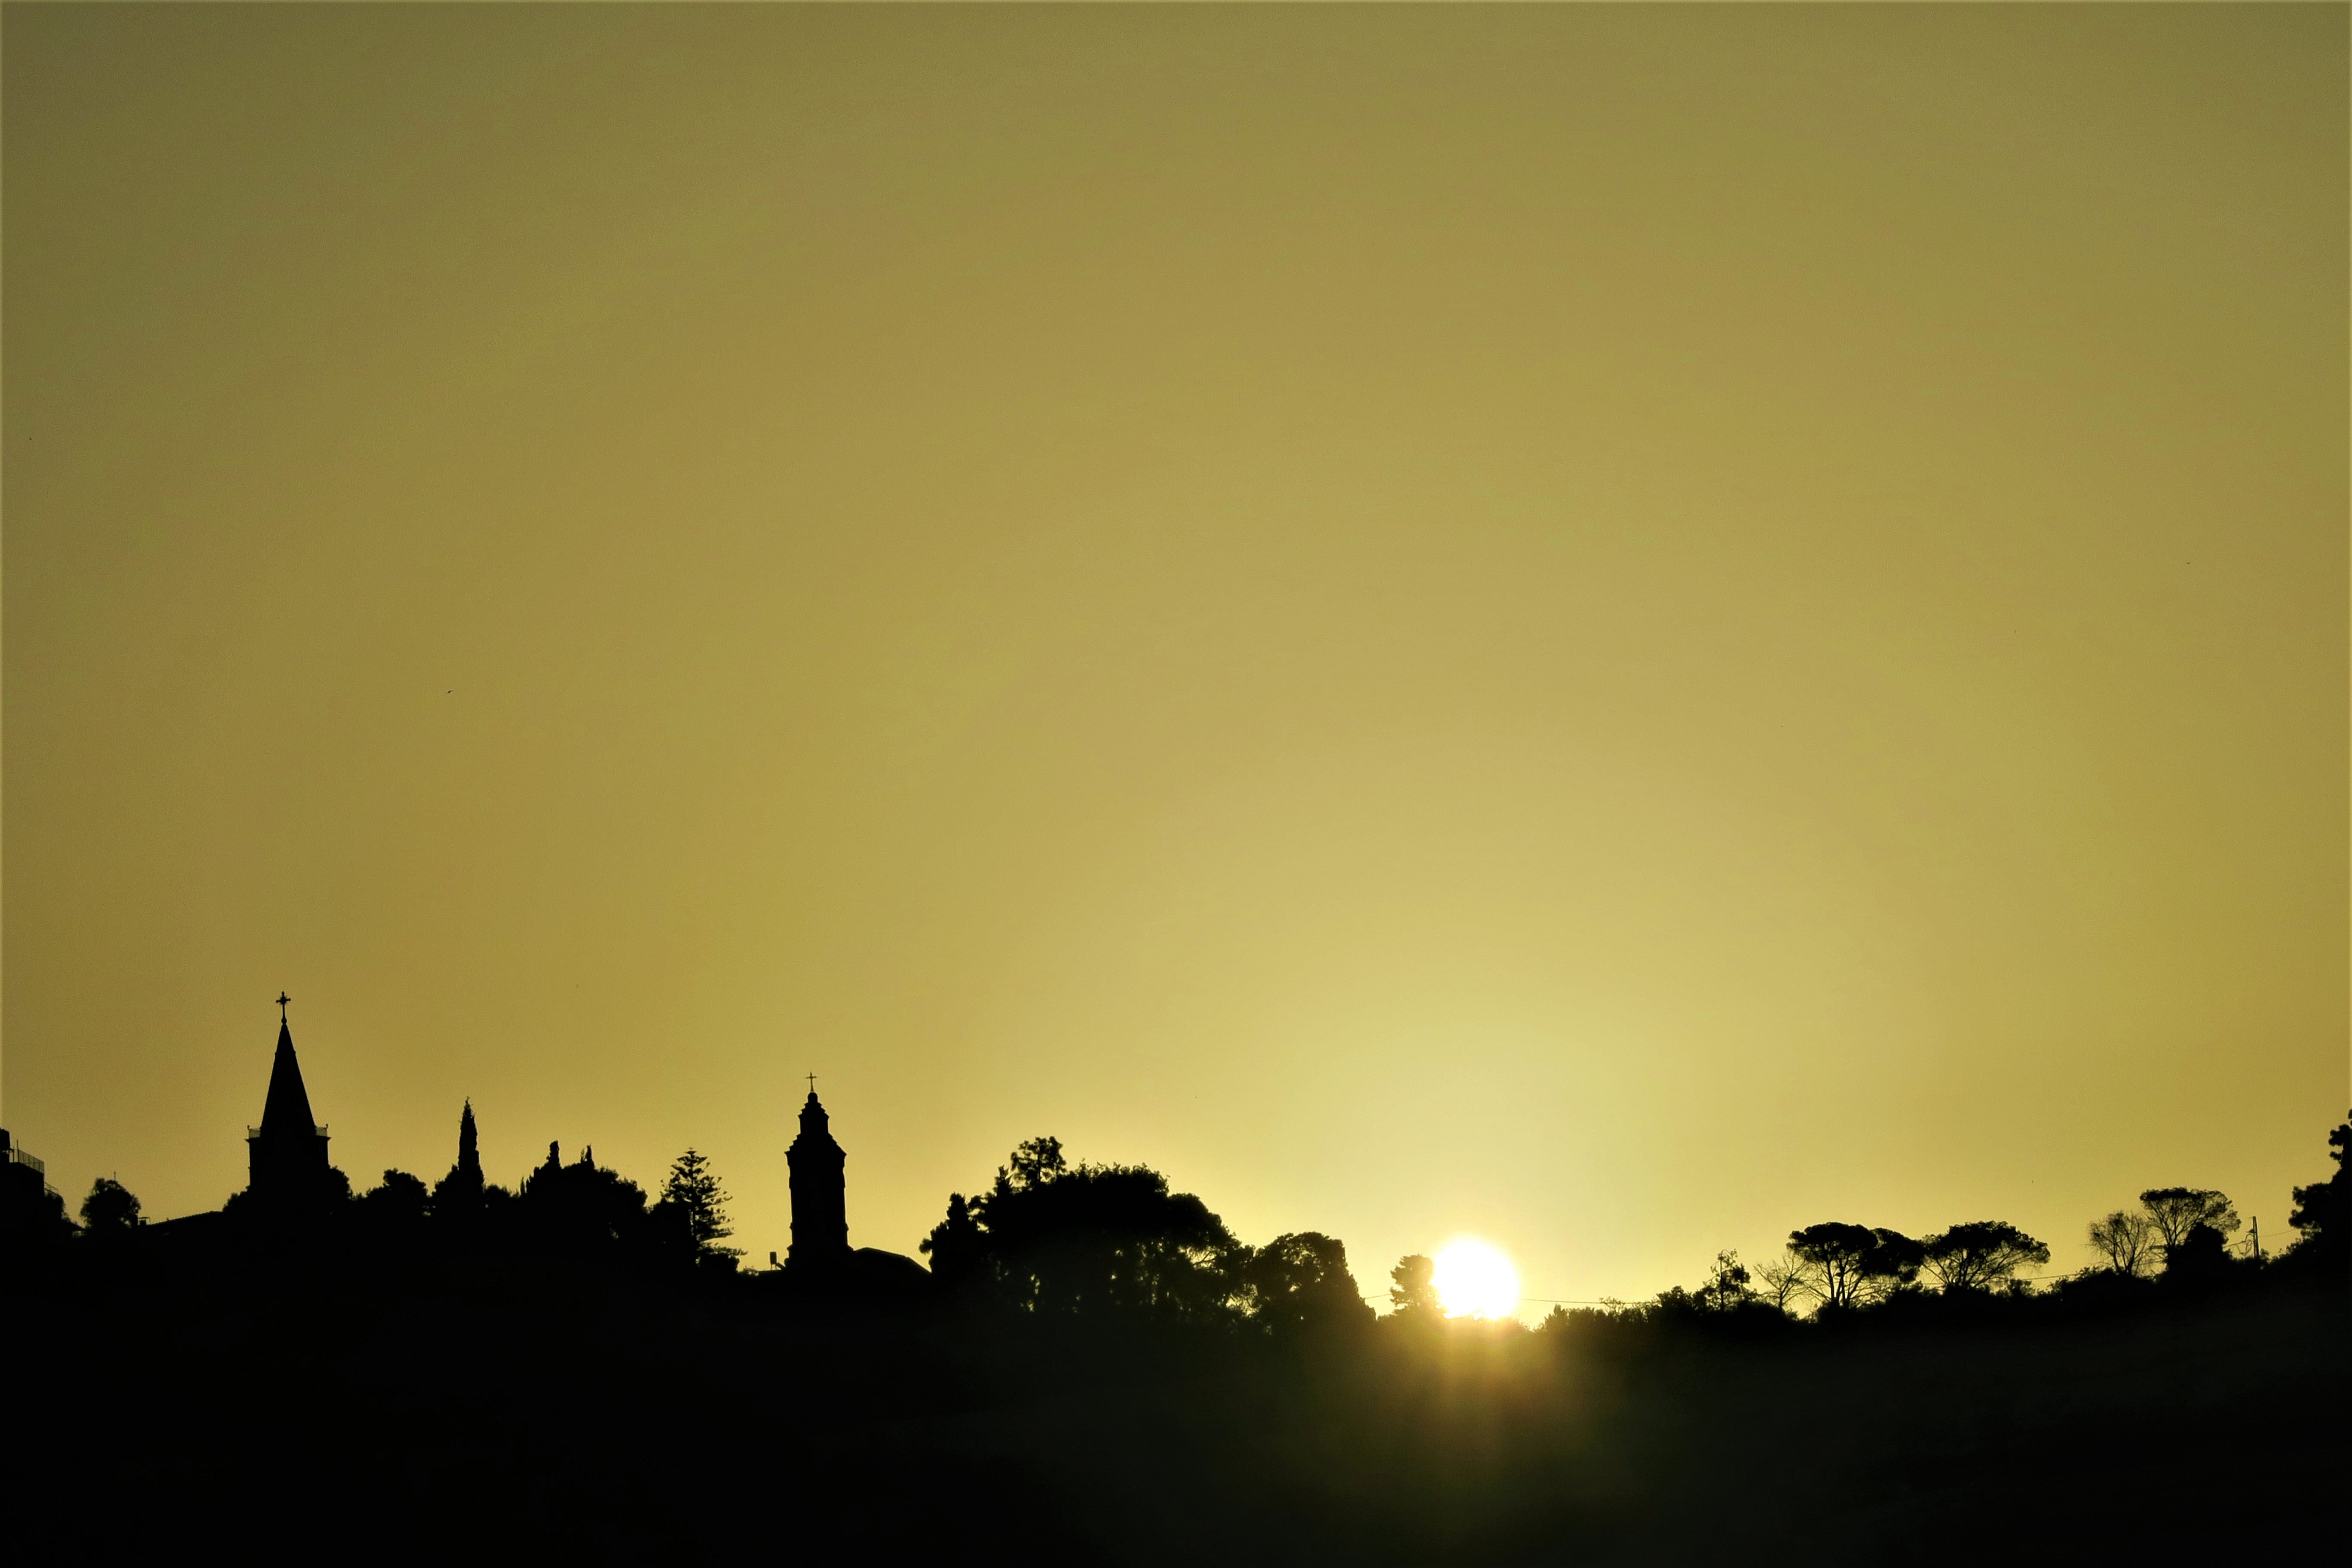
Olive mountain, jerusalem, architecture, dome, religion, islam, mosque, christianity, churches, beautiful, sunrise, sky, horizon, sunset, evening, cloud, yellow, atmospheric phenomenon, silhouette, sun, morning, atmosphere, dusk, skyline, city, sunlight, afterglow, tree, night, photography, backlighting, landscape, dawn, astronomical object, plant, cityscape, world, house